California State University, Northridge

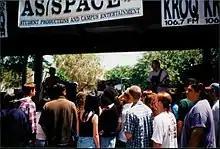
Sublime performing at a Noontime concert at the CSUN University Student Union

Since moving up to Division I CSUN has produced two NCAA national runner-up teams: the men's volleyball team in 1993 and softball team in 1994. The Matadors softball team has appeared in three Women's College World Series in 1981, 1993 and 1994, advancing to the title game in 1994 before falling to Arizona. In 2010 the men's volleyball team spent several weeks as the number one ranked team in the nation and also made the Final Four but lost to Penn State in a semi-final match.